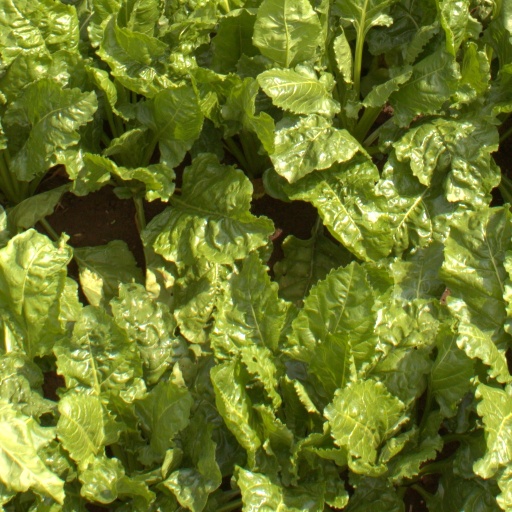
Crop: sugar beet